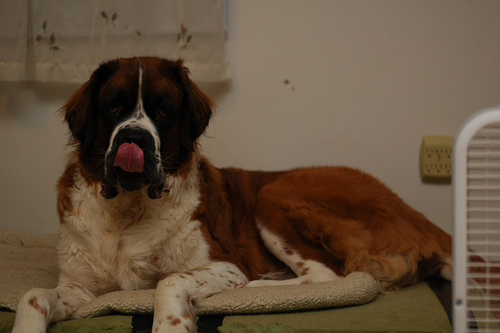
Animal: dog
Breed: saint_bernard